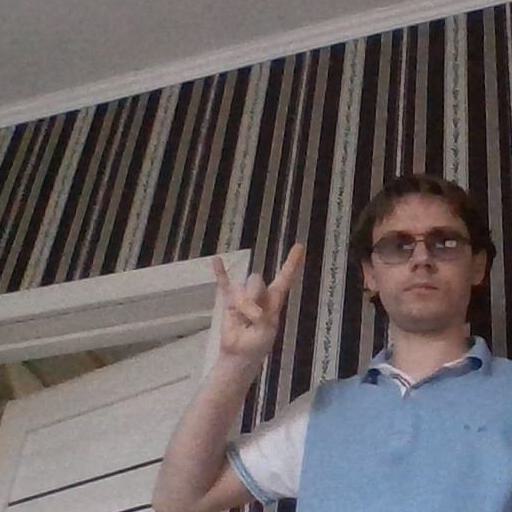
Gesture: rock